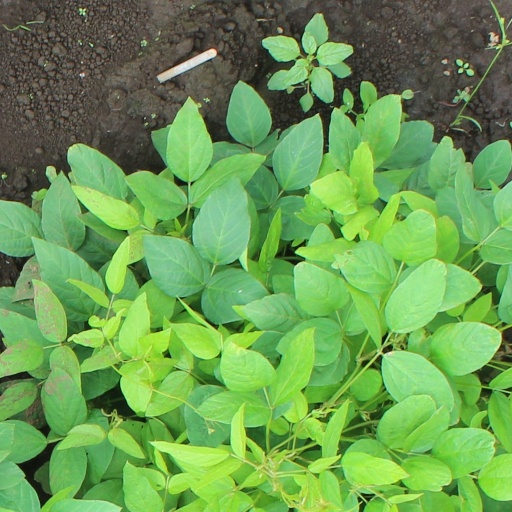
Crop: soybean